Cabaguil

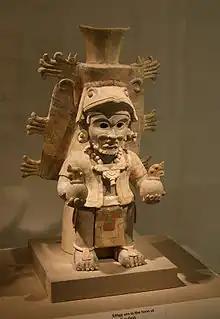
Cabaguil: A Sky God

In Mayan society, gods were seen as the source of life. According to the creation myth in "Popol Vuh", the universe began as an undifferentiated chaos. Later, the spiritual powers became separated into deities and the universe was split into three entities: the heavens, the earth and the underworld. These entities were ruled by the gods Tzacol, Bitol, Alom and Oaholom. Tepeu (god of lightning and fire), Gukumatz (god of wind and rain), and Cabaguil (the solar god) joined them to form a council. Together, they created plants and animals. Lastly, the deities created human beings to recognize and worship them. Other deities were also involved in the process, as they only succeeded on the third attempt. Cabaguil was also referred to as "Heart of the Sky" making him one of the most important sky gods.